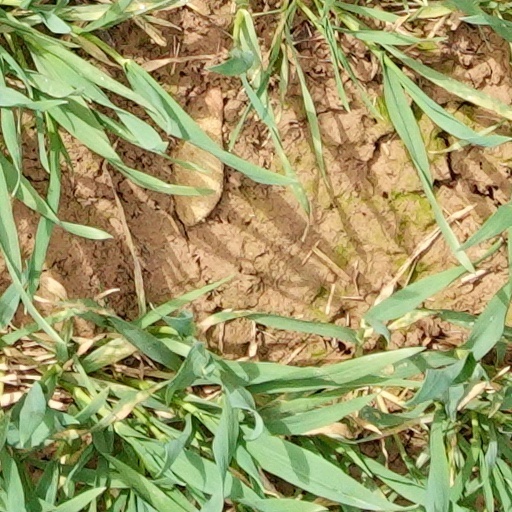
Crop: wheat